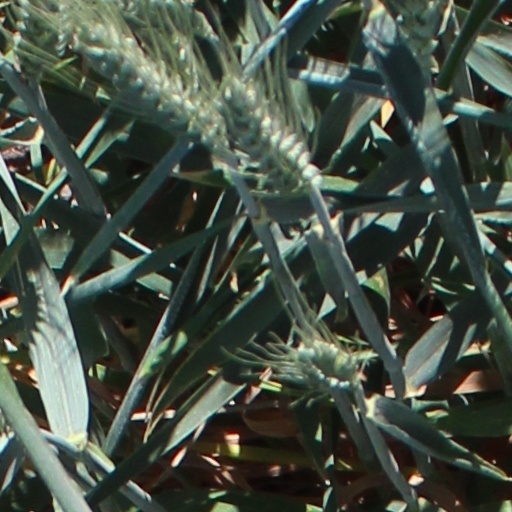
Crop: wheat